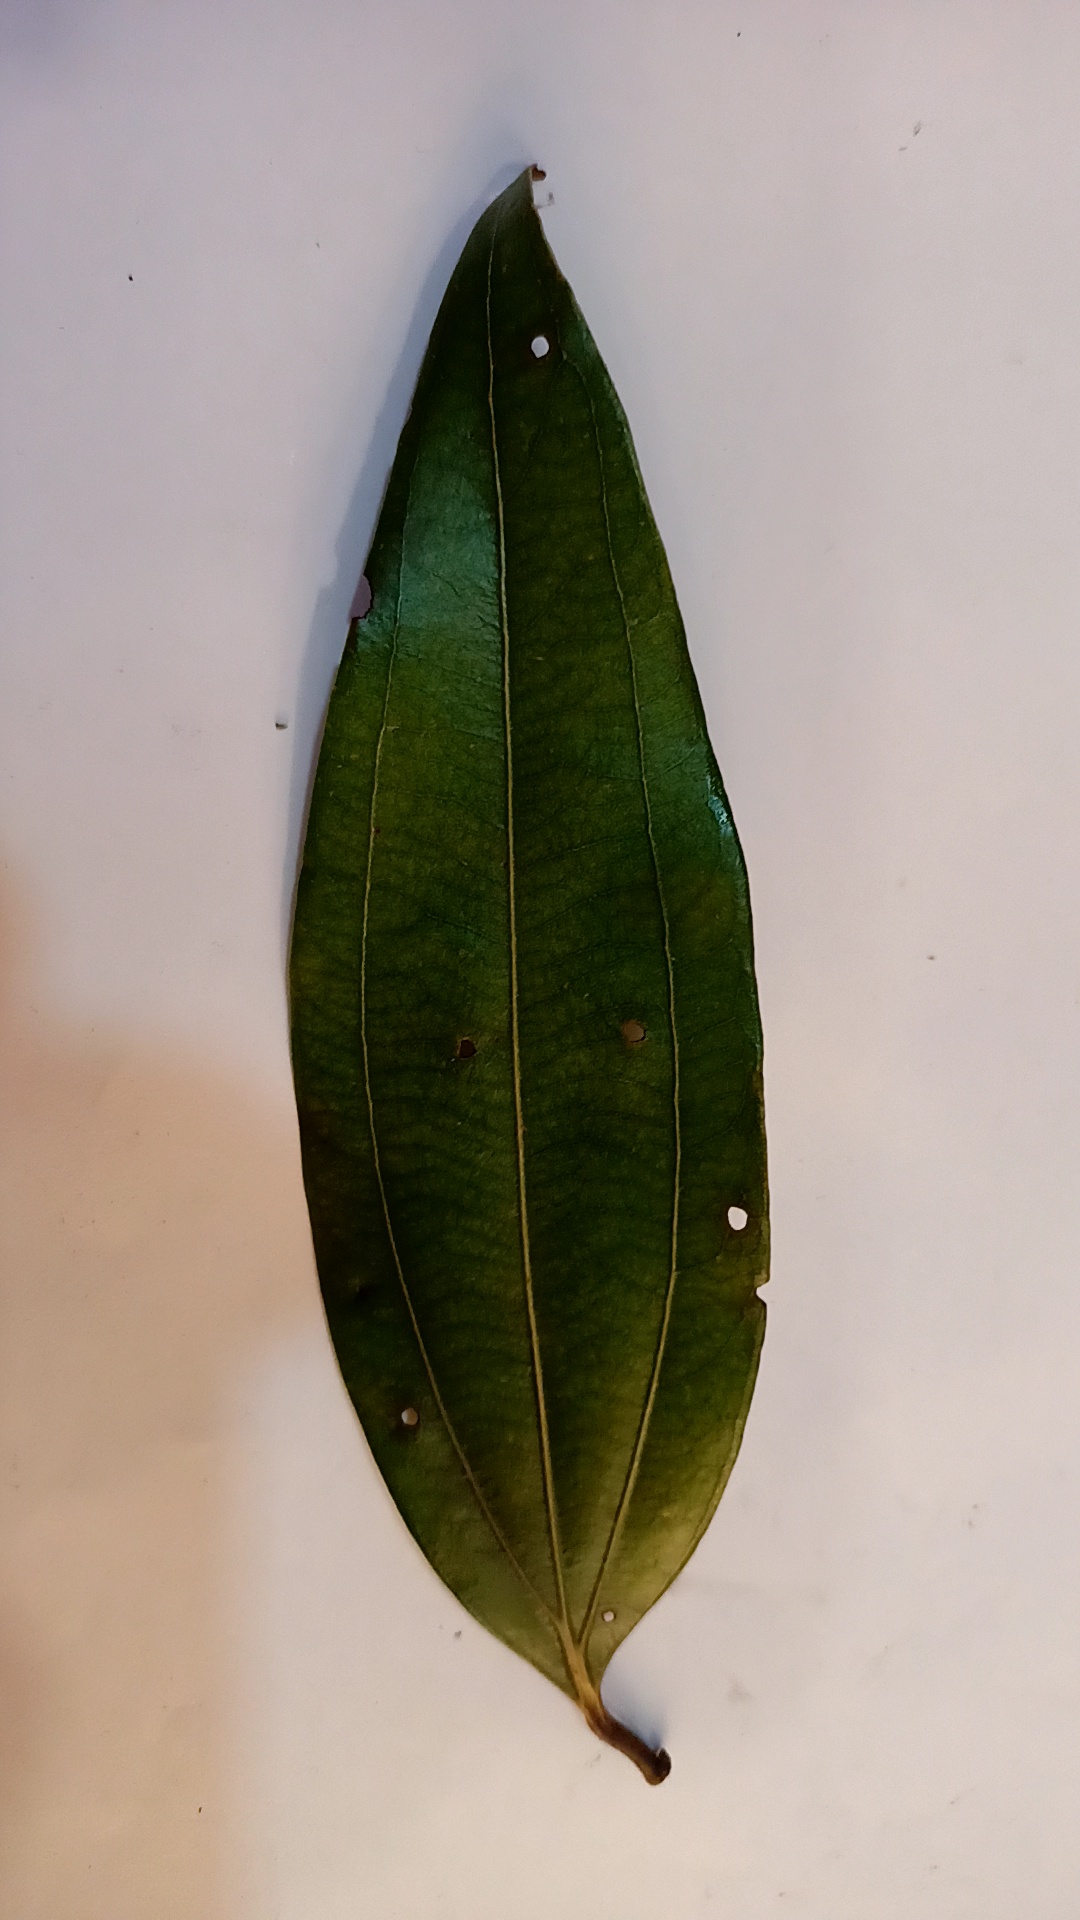
Label: Disease